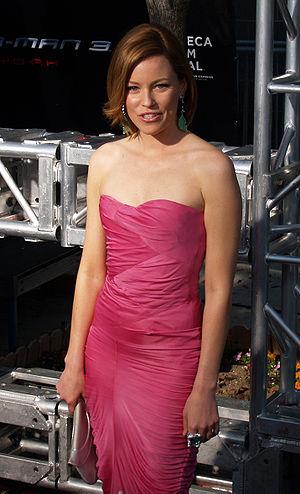
Betty Brant est un personnage de fiction appartenant à l'univers de Marvel Comics. Créée par le scénariste Stan Lee et le dessinateur Steve Ditko, elle apparaît pour la première fois dans The Amazing Spider-Man nᵒ 4 de septembre 1963.